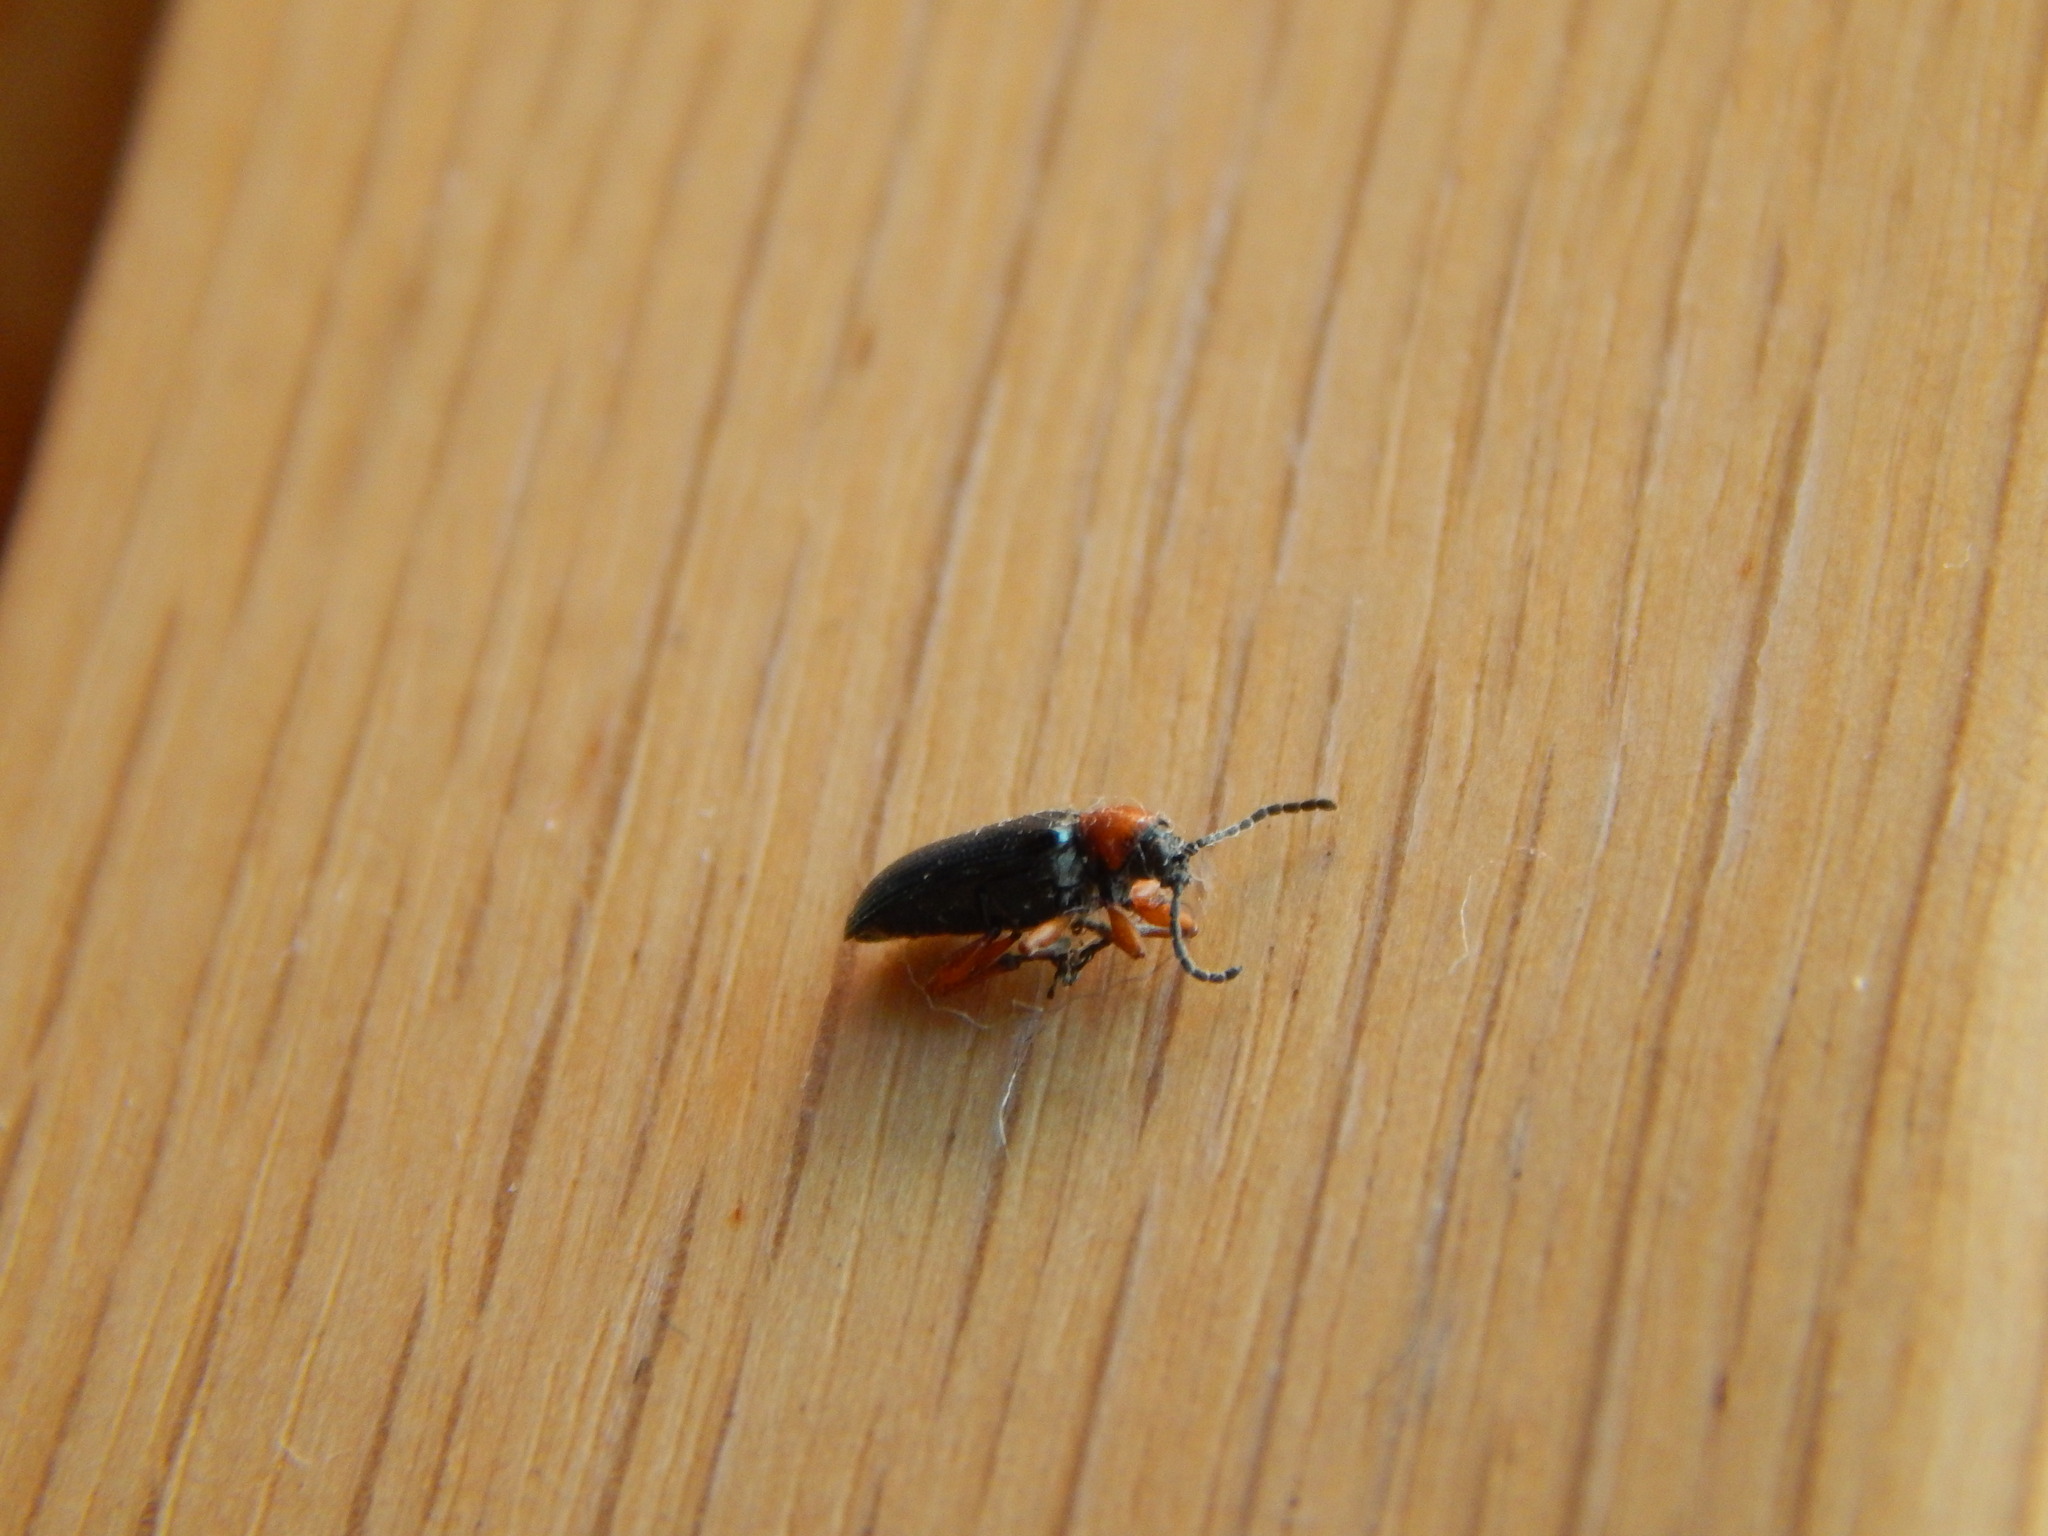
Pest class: cereal_leaf_beetle